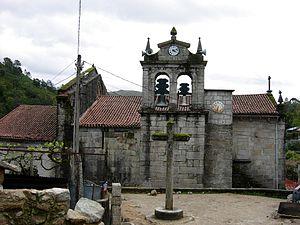
Cet article recense les monuments nationaux du district de Viana do Castelo, au Portugal.